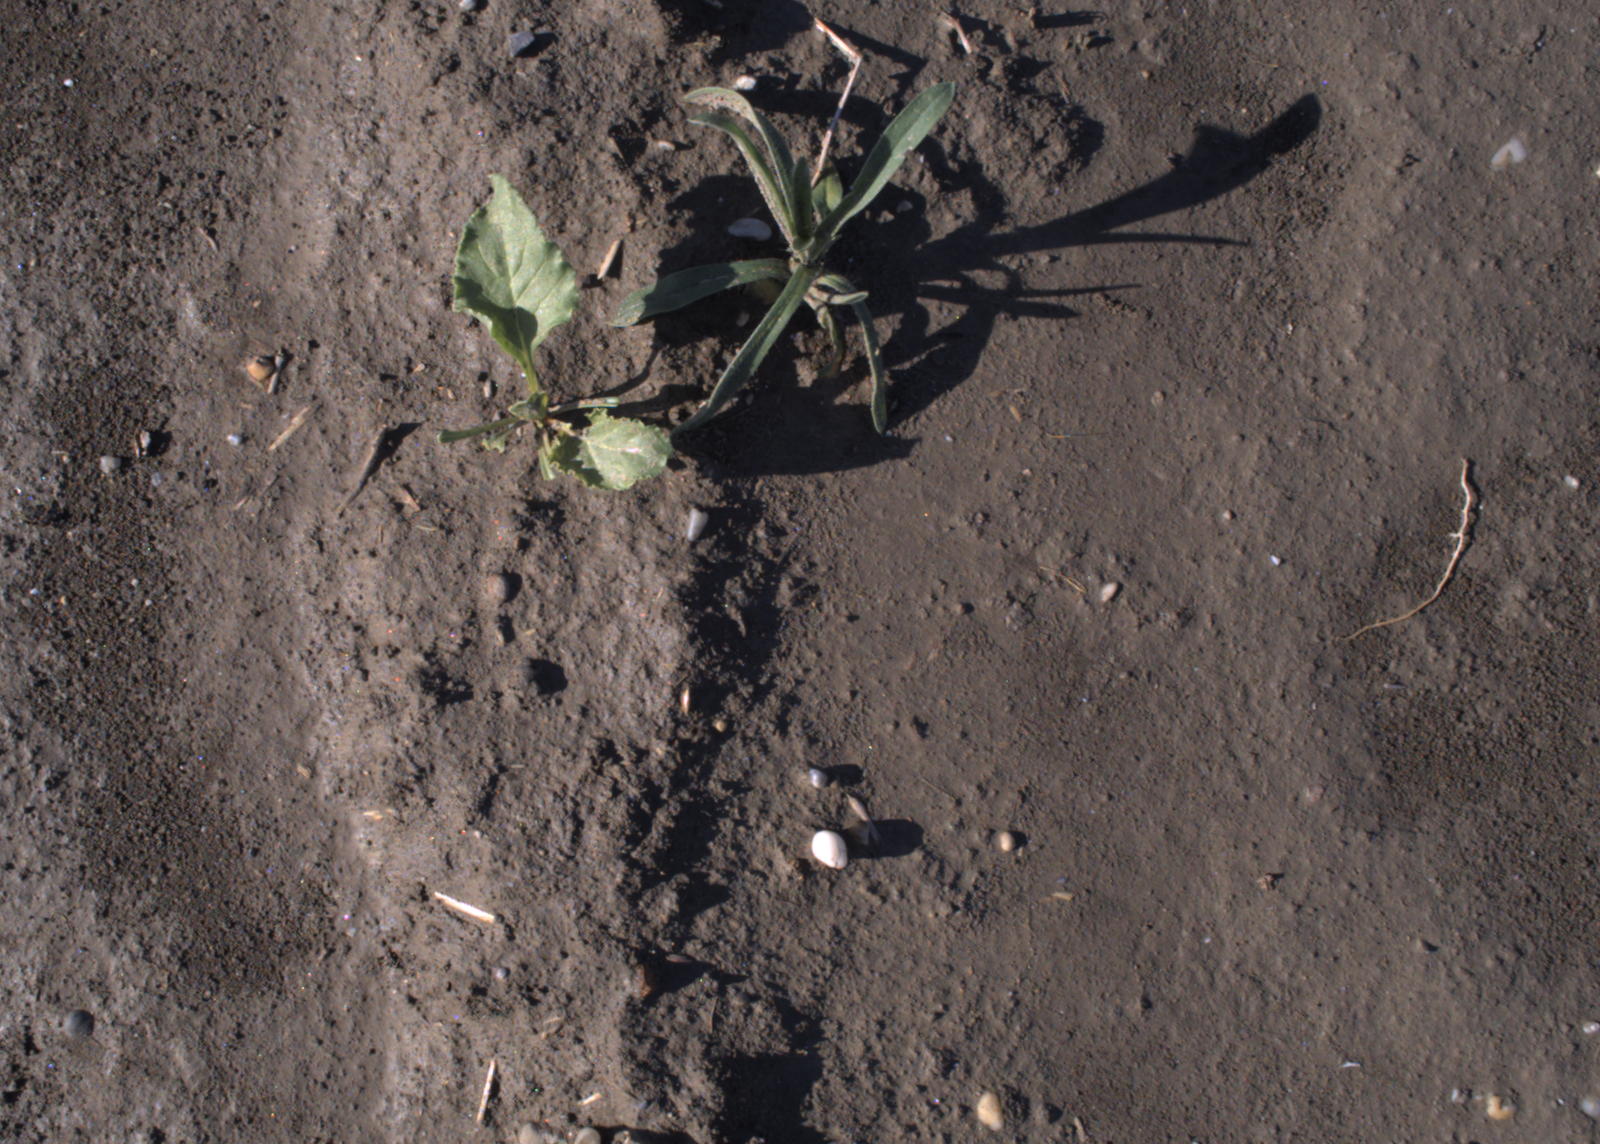
Capture date: 02.09.2020 09:15:36
Weather: sunny
Wind: medium
Seeding date: 21.07.2020
Plant canopy height (mm): 910